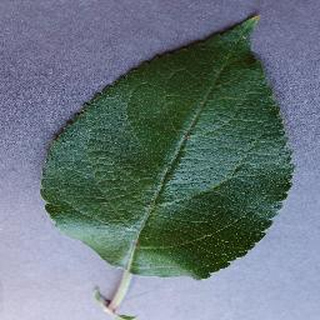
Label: healthy_apple